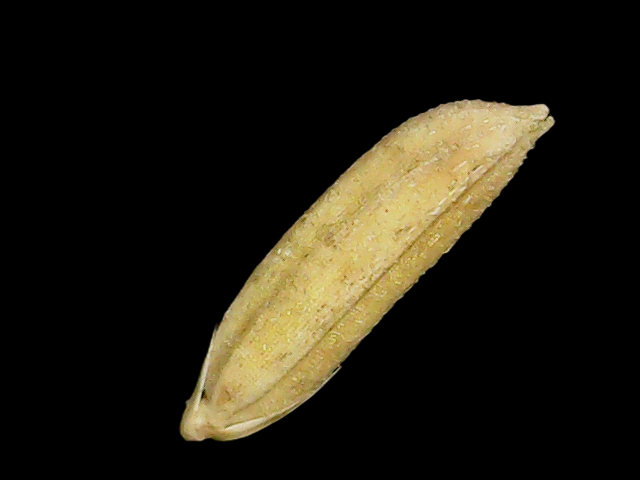
Rice variety: Binadhan21